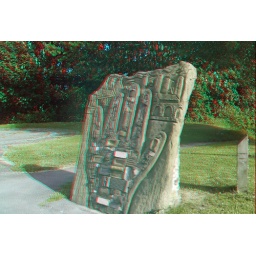
Trevor Basin & Pontcysyllte Aquaduct in anaglyph 3D red blue glasses to view